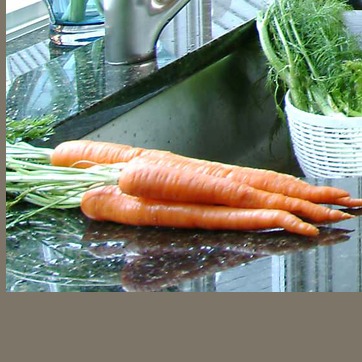
Material: food